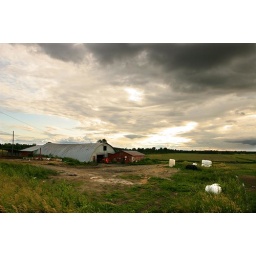
barn near lake champlain